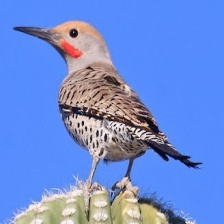
Species: GILDED FLICKER
Scientific name: COLAPTES AURATUS